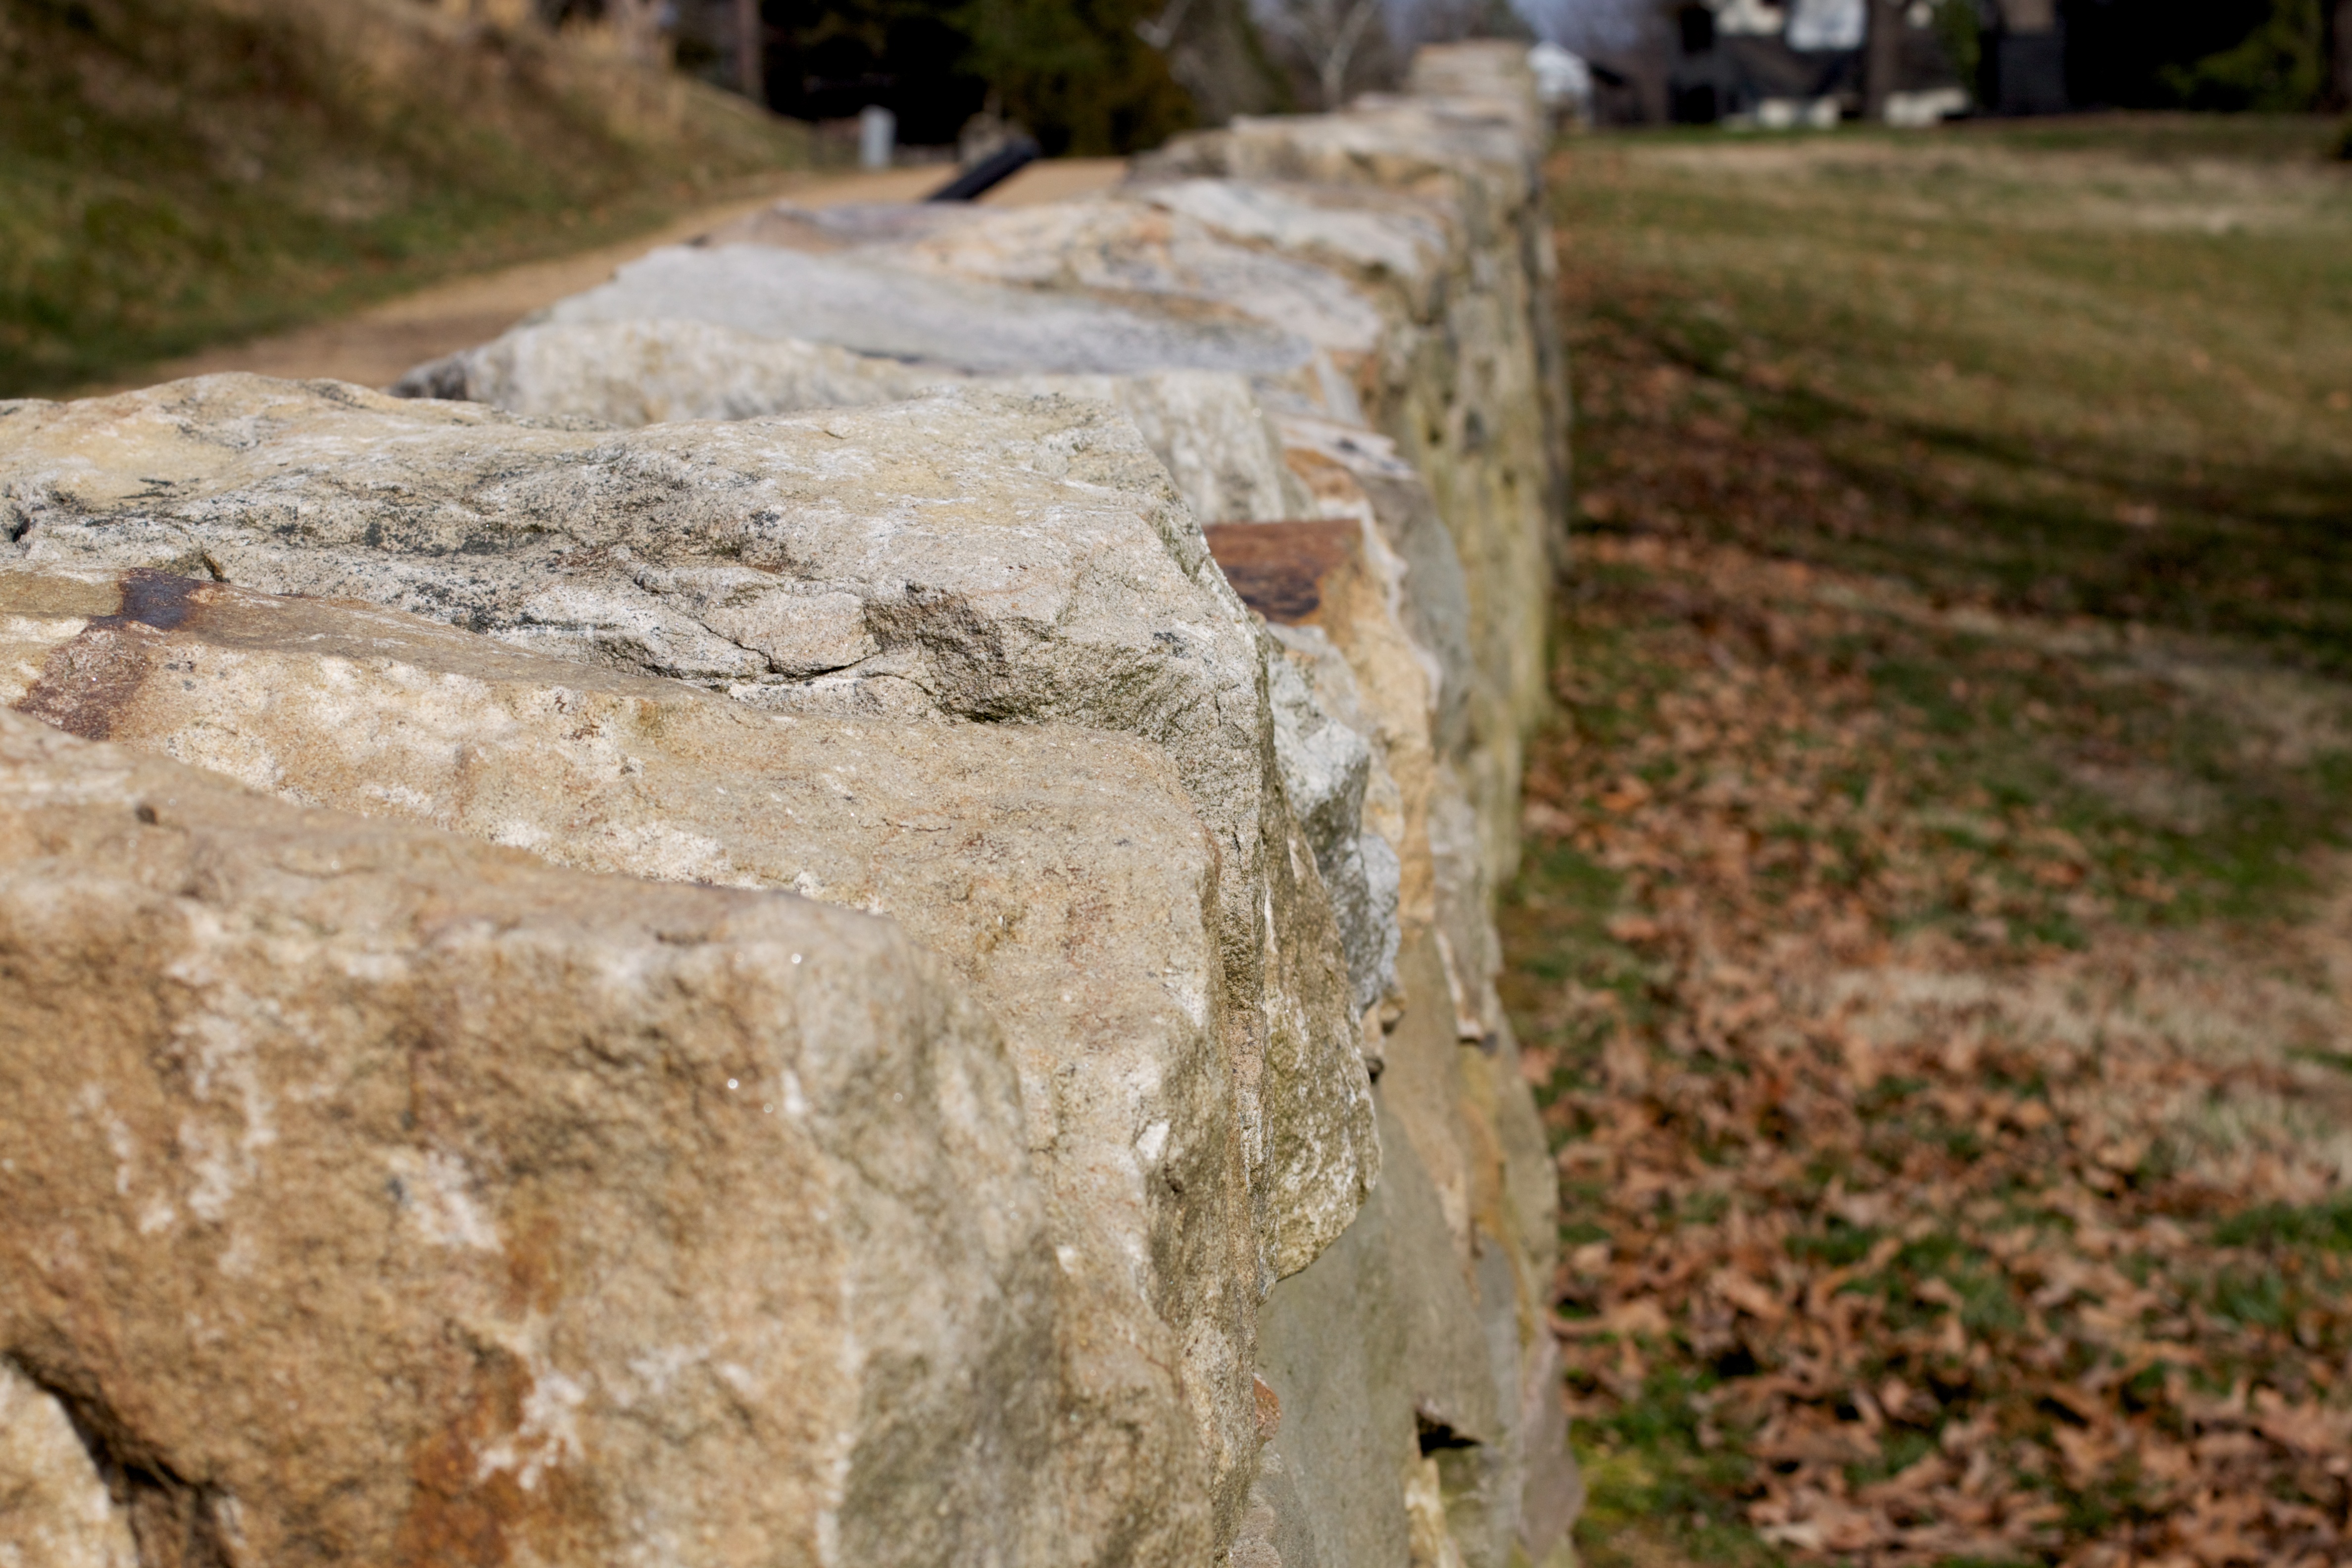
tree, rock, wood, trail, wall, terrain, material, geology, boulder, ancient history